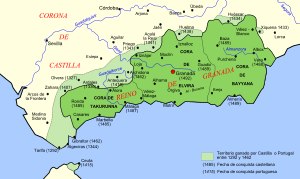
Emiratet Granada
Granada i grøn
Emiratet Granada, også kendt som Nasrid-kongeriget Granada, var en emirat, der lå på den iberiske halvø. Det blev regeret af Nasrid-dynastiet. Emiratet blev grundlagt i 1230 af Muhammad I af Granada og blev erobret i 1492 af Kongeriget Castilien.